Ann Beattie

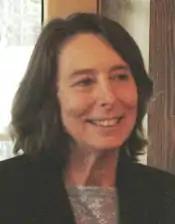
in April 2006

Ann Beattie (born September 8, 1947) is an American novelist and short story writer. She has received an award for excellence from the American Academy and Institute of Arts and Letters and the PEN/Malamud Award for excellence in the short story form.